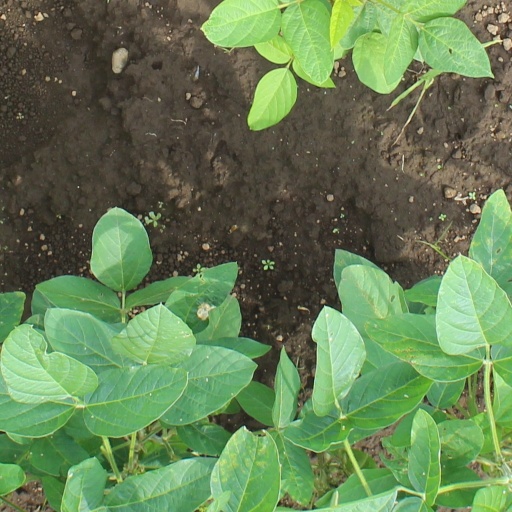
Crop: soybean